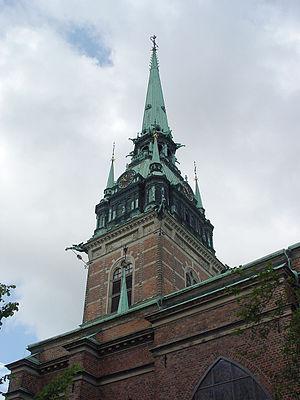
L'église allemande est une église située dans la vieille ville de Stockholm en Suède. Elle a été bâtie au XVᵉ siècle, à l'époque de la ligue hanséatique.